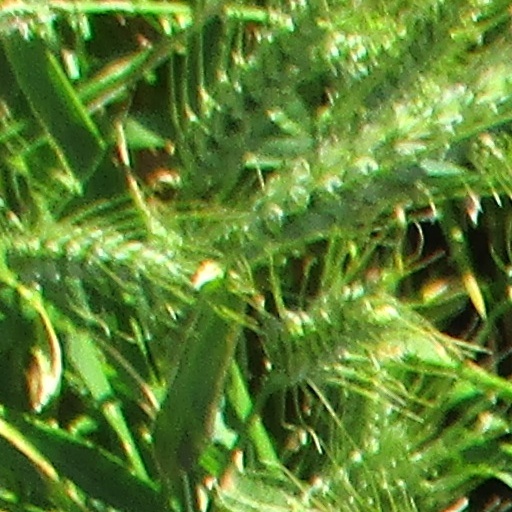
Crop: wheat